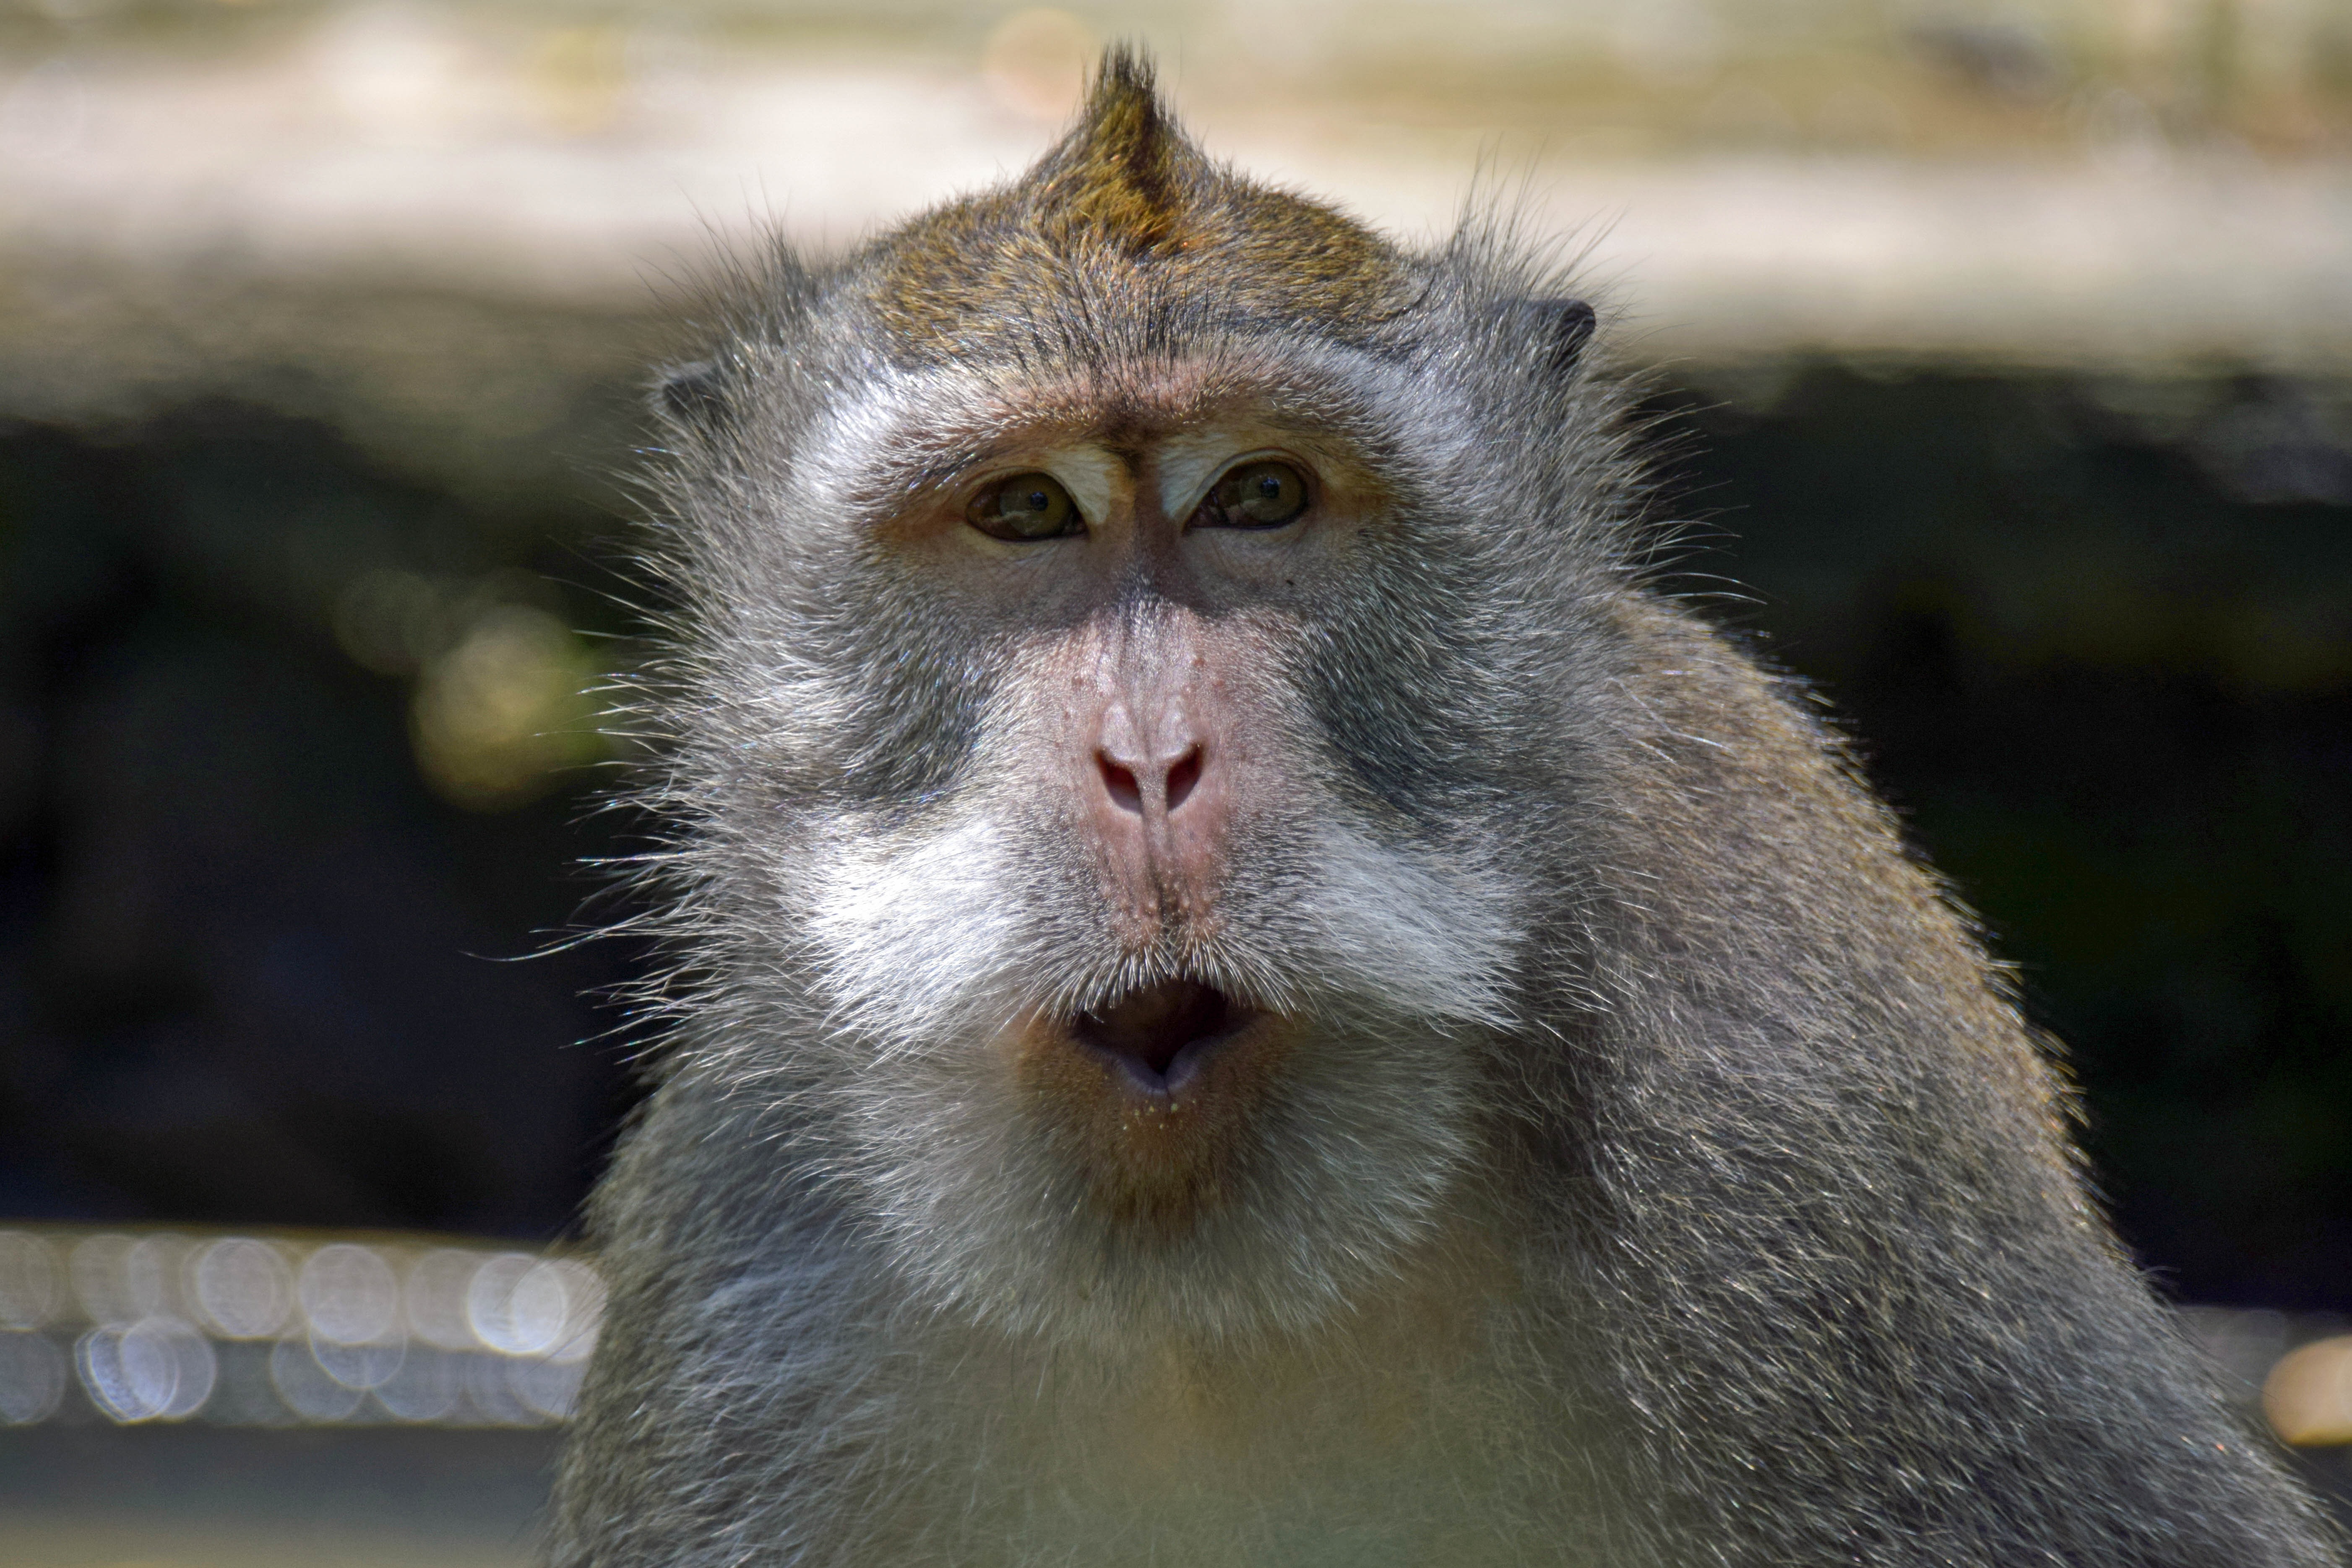
nature, animal, travel, wildlife, zoo, mammal, monkey, fauna, primate, face, whiskers, head, vertebrate, expression, indonesia, bali, macaque, old world monkey, monkey forest, ubud, japanese macaque, new world monkey, tufted capuchin